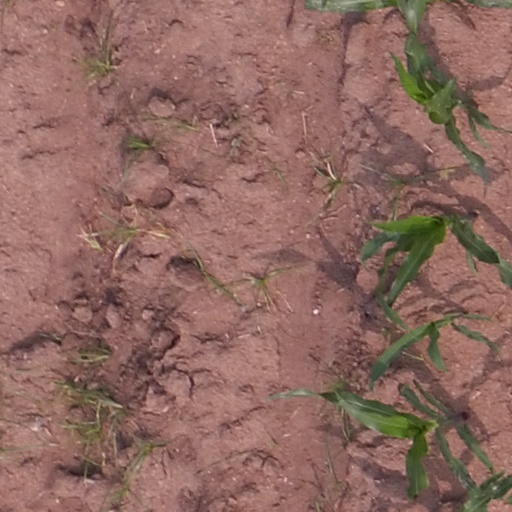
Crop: maize; corn